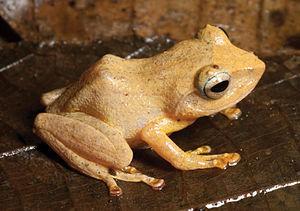
Platymantis polillensis est une espèce d'amphibiens de la famille des Ceratobatrachidae.